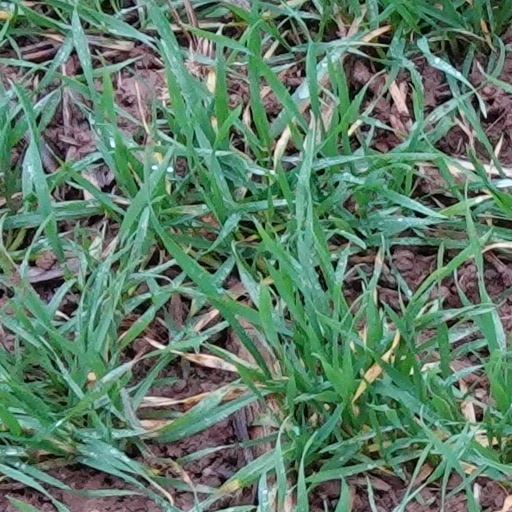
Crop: wheat